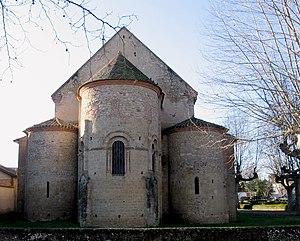
Cet article recense les monuments historiques de l'Ariège, en France.
Daumazan-sur-Arize est une commune française, située dans le département de l'Ariège en région Occitanie.
L'église Saint-Sernin de Daumazan-sur-Arize est un édifice de style roman du XIIᵉ siècle - modifié à la fin du XVᵉ - sur la commune de Daumazan-sur-Arize, dans le département de l'Ariège, en région Occitanie.